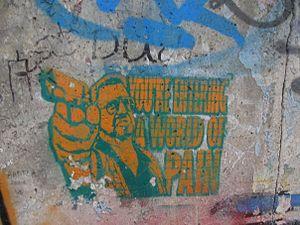
The Big Lebowski, ou Erreur sur la personne au Québec, est un film américano-britannique, sorti en 1998, réalisé par Joel Coen et écrit en collaboration avec son frère Ethan. Dans cette comédie pastichant le film noir, Jeff Bridges incarne le personnage de Jeffrey Lebowski, un fainéant sans emploi et grand amateur de bowling qui préfère se faire appeler « le Duc ». À la suite d'une confusion d'identité, le Duc fait la connaissance d'un millionnaire également appelé Jeffrey Lebowski et, lorsque la jeune épouse du millionnaire est enlevée, celui-ci fait appel au Duc pour apporter la rançon demandée par ses ravisseurs. Mais les choses commencent à aller de travers quand Walter Sobchak, le meilleur ami du Duc, projette de garder la rançon pour eux. Julianne Moore, Steve Buscemi, David Huddleston, Philip Seymour Hoffman, Tara Reid et John Turturro complètent la distribution du film, dont l'histoire est narrée par un cow-boy interprété par Sam Elliott.